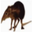
Label: shrew